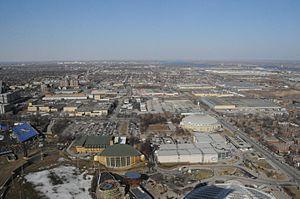
L'aréna Maurice-Richard est un complexe sportif situé à Montréal. Il a été nommé en l'honneur de l'ancienne vedette des Canadiens de Montréal, Maurice « Rocket » Richard.